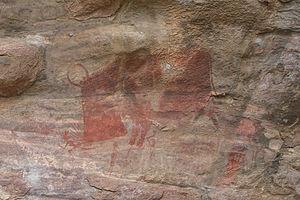
Peinture d'un sanglier dans l'abri sous-roche no 15, Bhimbetka, Inde